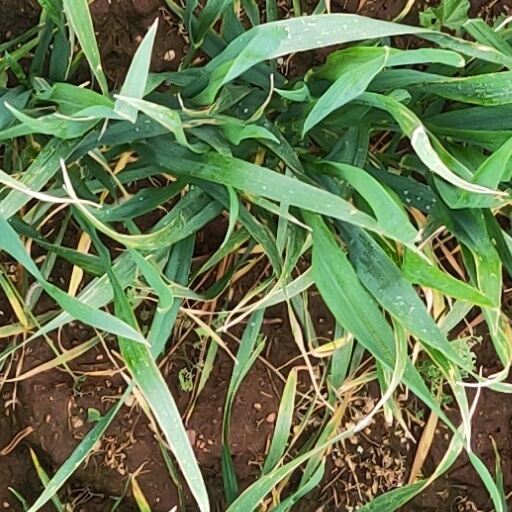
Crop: wheat